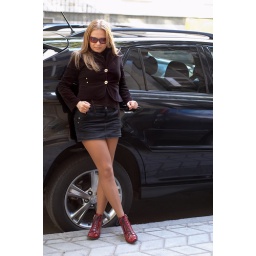
cute girl with sunglasses staying by black luxury car